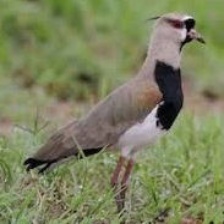
Species: ANDEAN LAPWING
Scientific name: VANELLUS RESPLENDENS